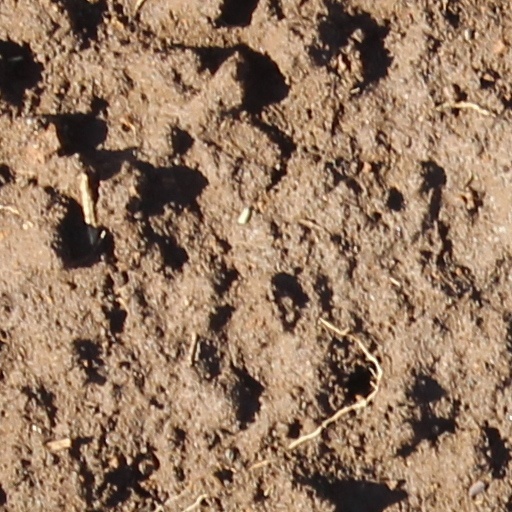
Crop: wheat